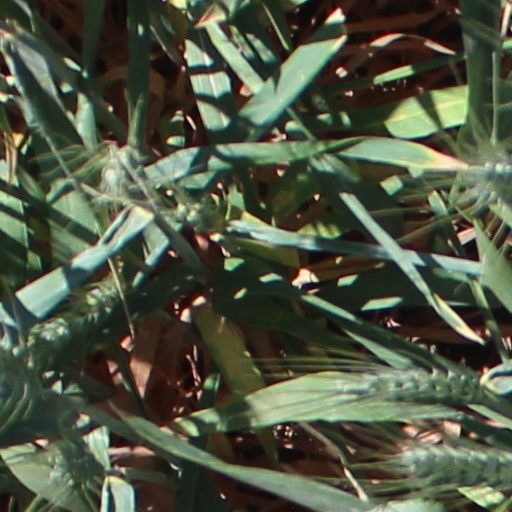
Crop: wheat